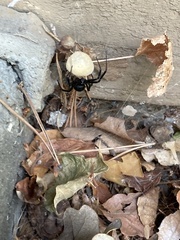
Species: Lactrodectus_hesperus